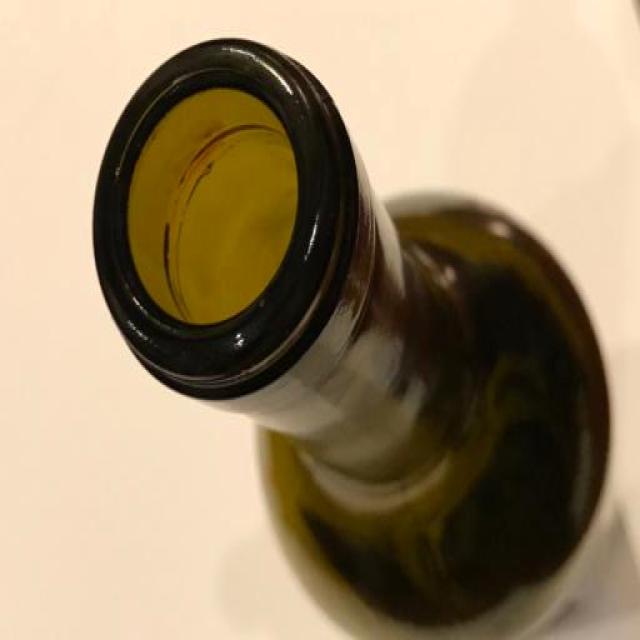
Label: Glass